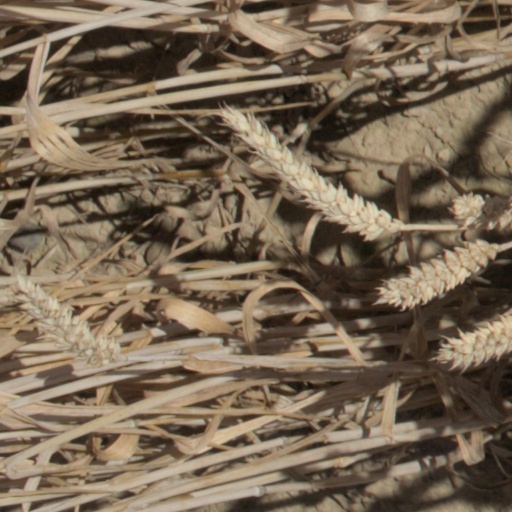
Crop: wheat